1941 Pacific hurricane season

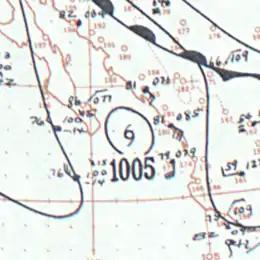
Surface weather analysis of the hurricane on September 10

A tropical storm was first reported on September 8. The storm quickly intensified, becoming a mid-level tropical storm the next day. Subsequently, the storm attained its lowest reported pressure of . It slowly moved northwestward, and entered the Gulf of California. After slamming into the southern portion of Baja California Sur, when winds were measured at . The hurricane was last observed on September 12.